Mark Putnam

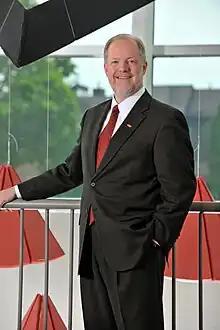

Mark Putnam is an American academic administrator serving as the 21st president of Central College, a liberal arts college located in Pella, Iowa. He was appointed to the role July 1, 2010,